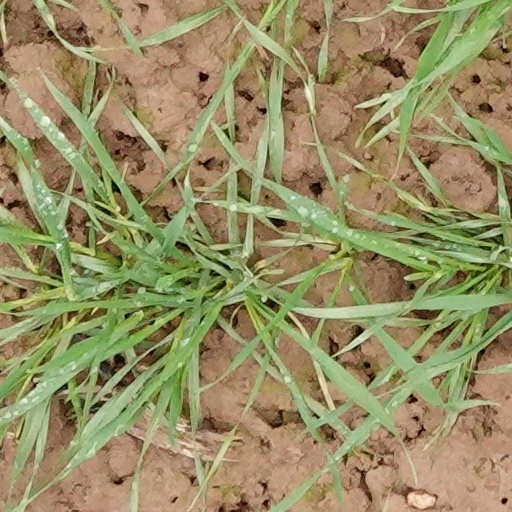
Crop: wheat